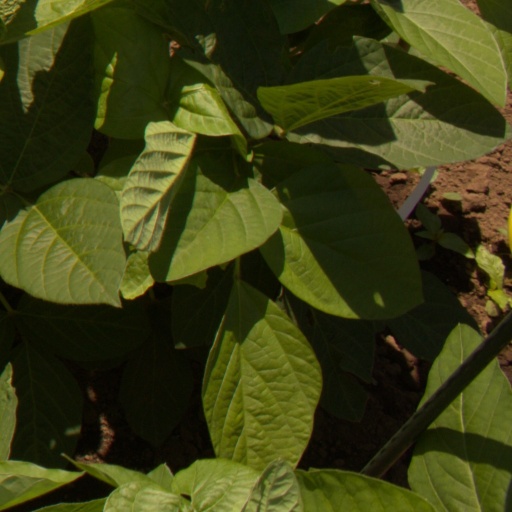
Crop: soybean